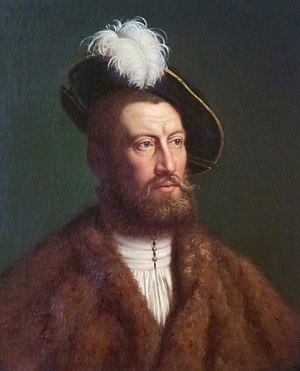
Christian 3. / Barndom og ungdom / Ægteskabet med Dorothea
Christian III, maleri (Glücksborg).
Christian 3. var konge af Danmark fra 1534 til 1559 og Norge fra 1537 til 1559.